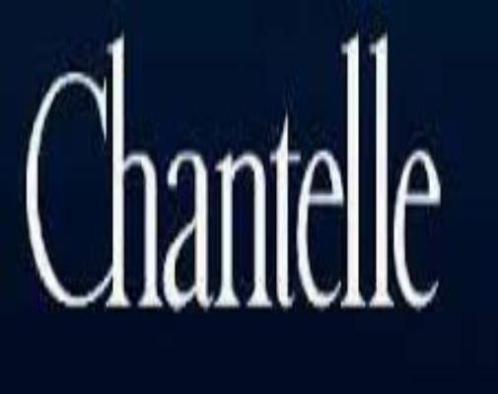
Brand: chantelle
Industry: Necessities